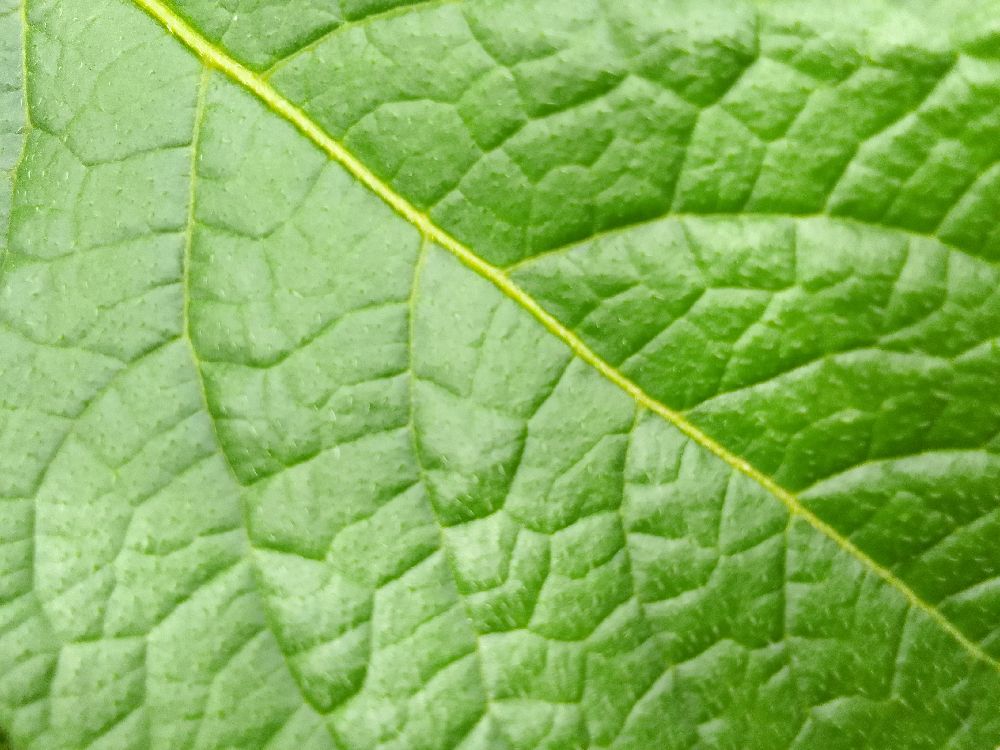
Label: Healthy